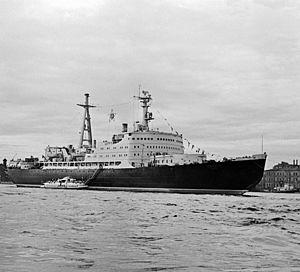
Dmitri Kozlov est un photographe russe.